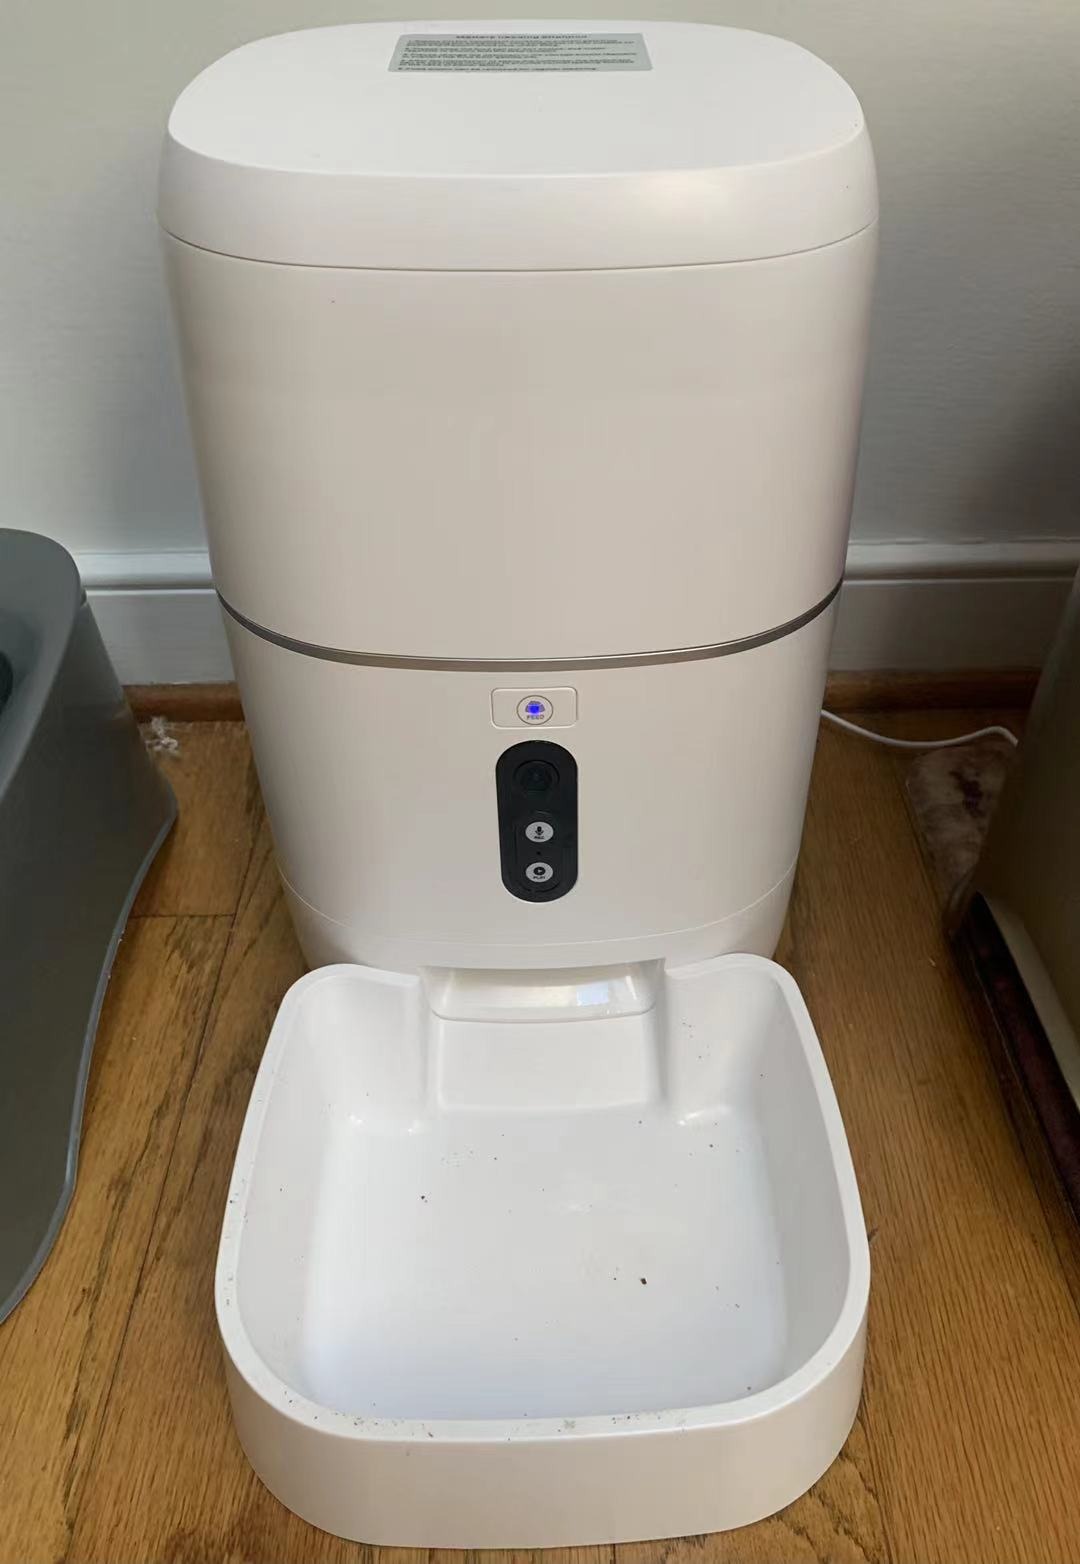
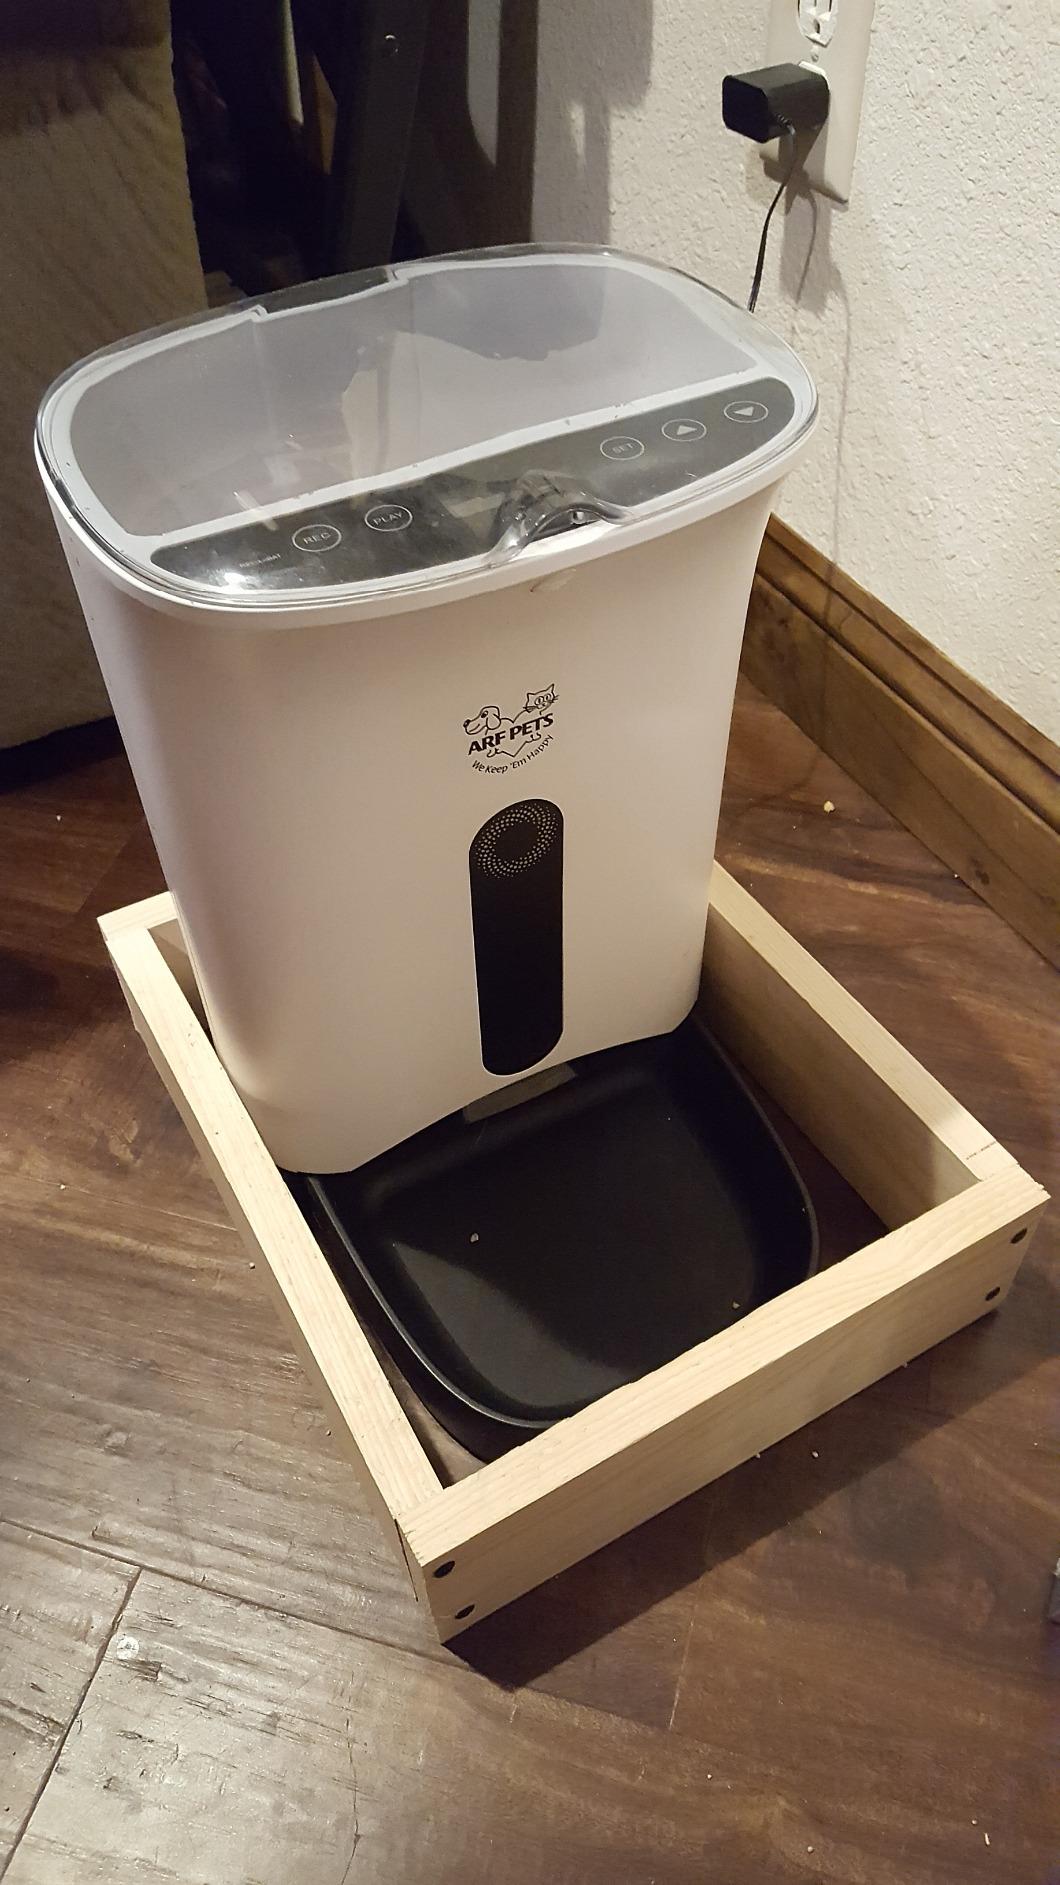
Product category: items_feeder
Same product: no